Jalal Daoudi

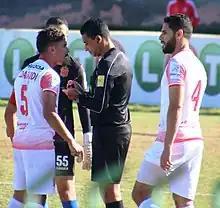

Jalal Daoudi (born 17 August 1988) is a Moroccan footballer who last played as a midfielder for Ittihad Tanger.